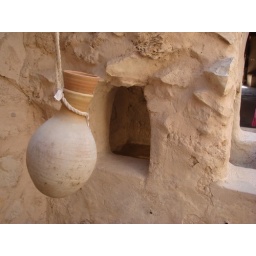
A traditional water pot hanging besides a well.Taken from within the Nizwa Fort.